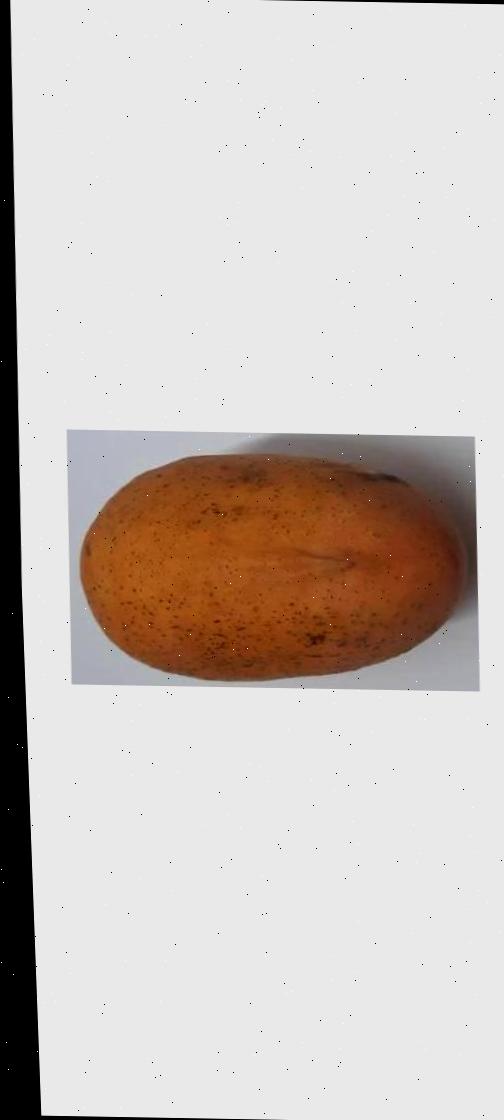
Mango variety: Ashshina Classic